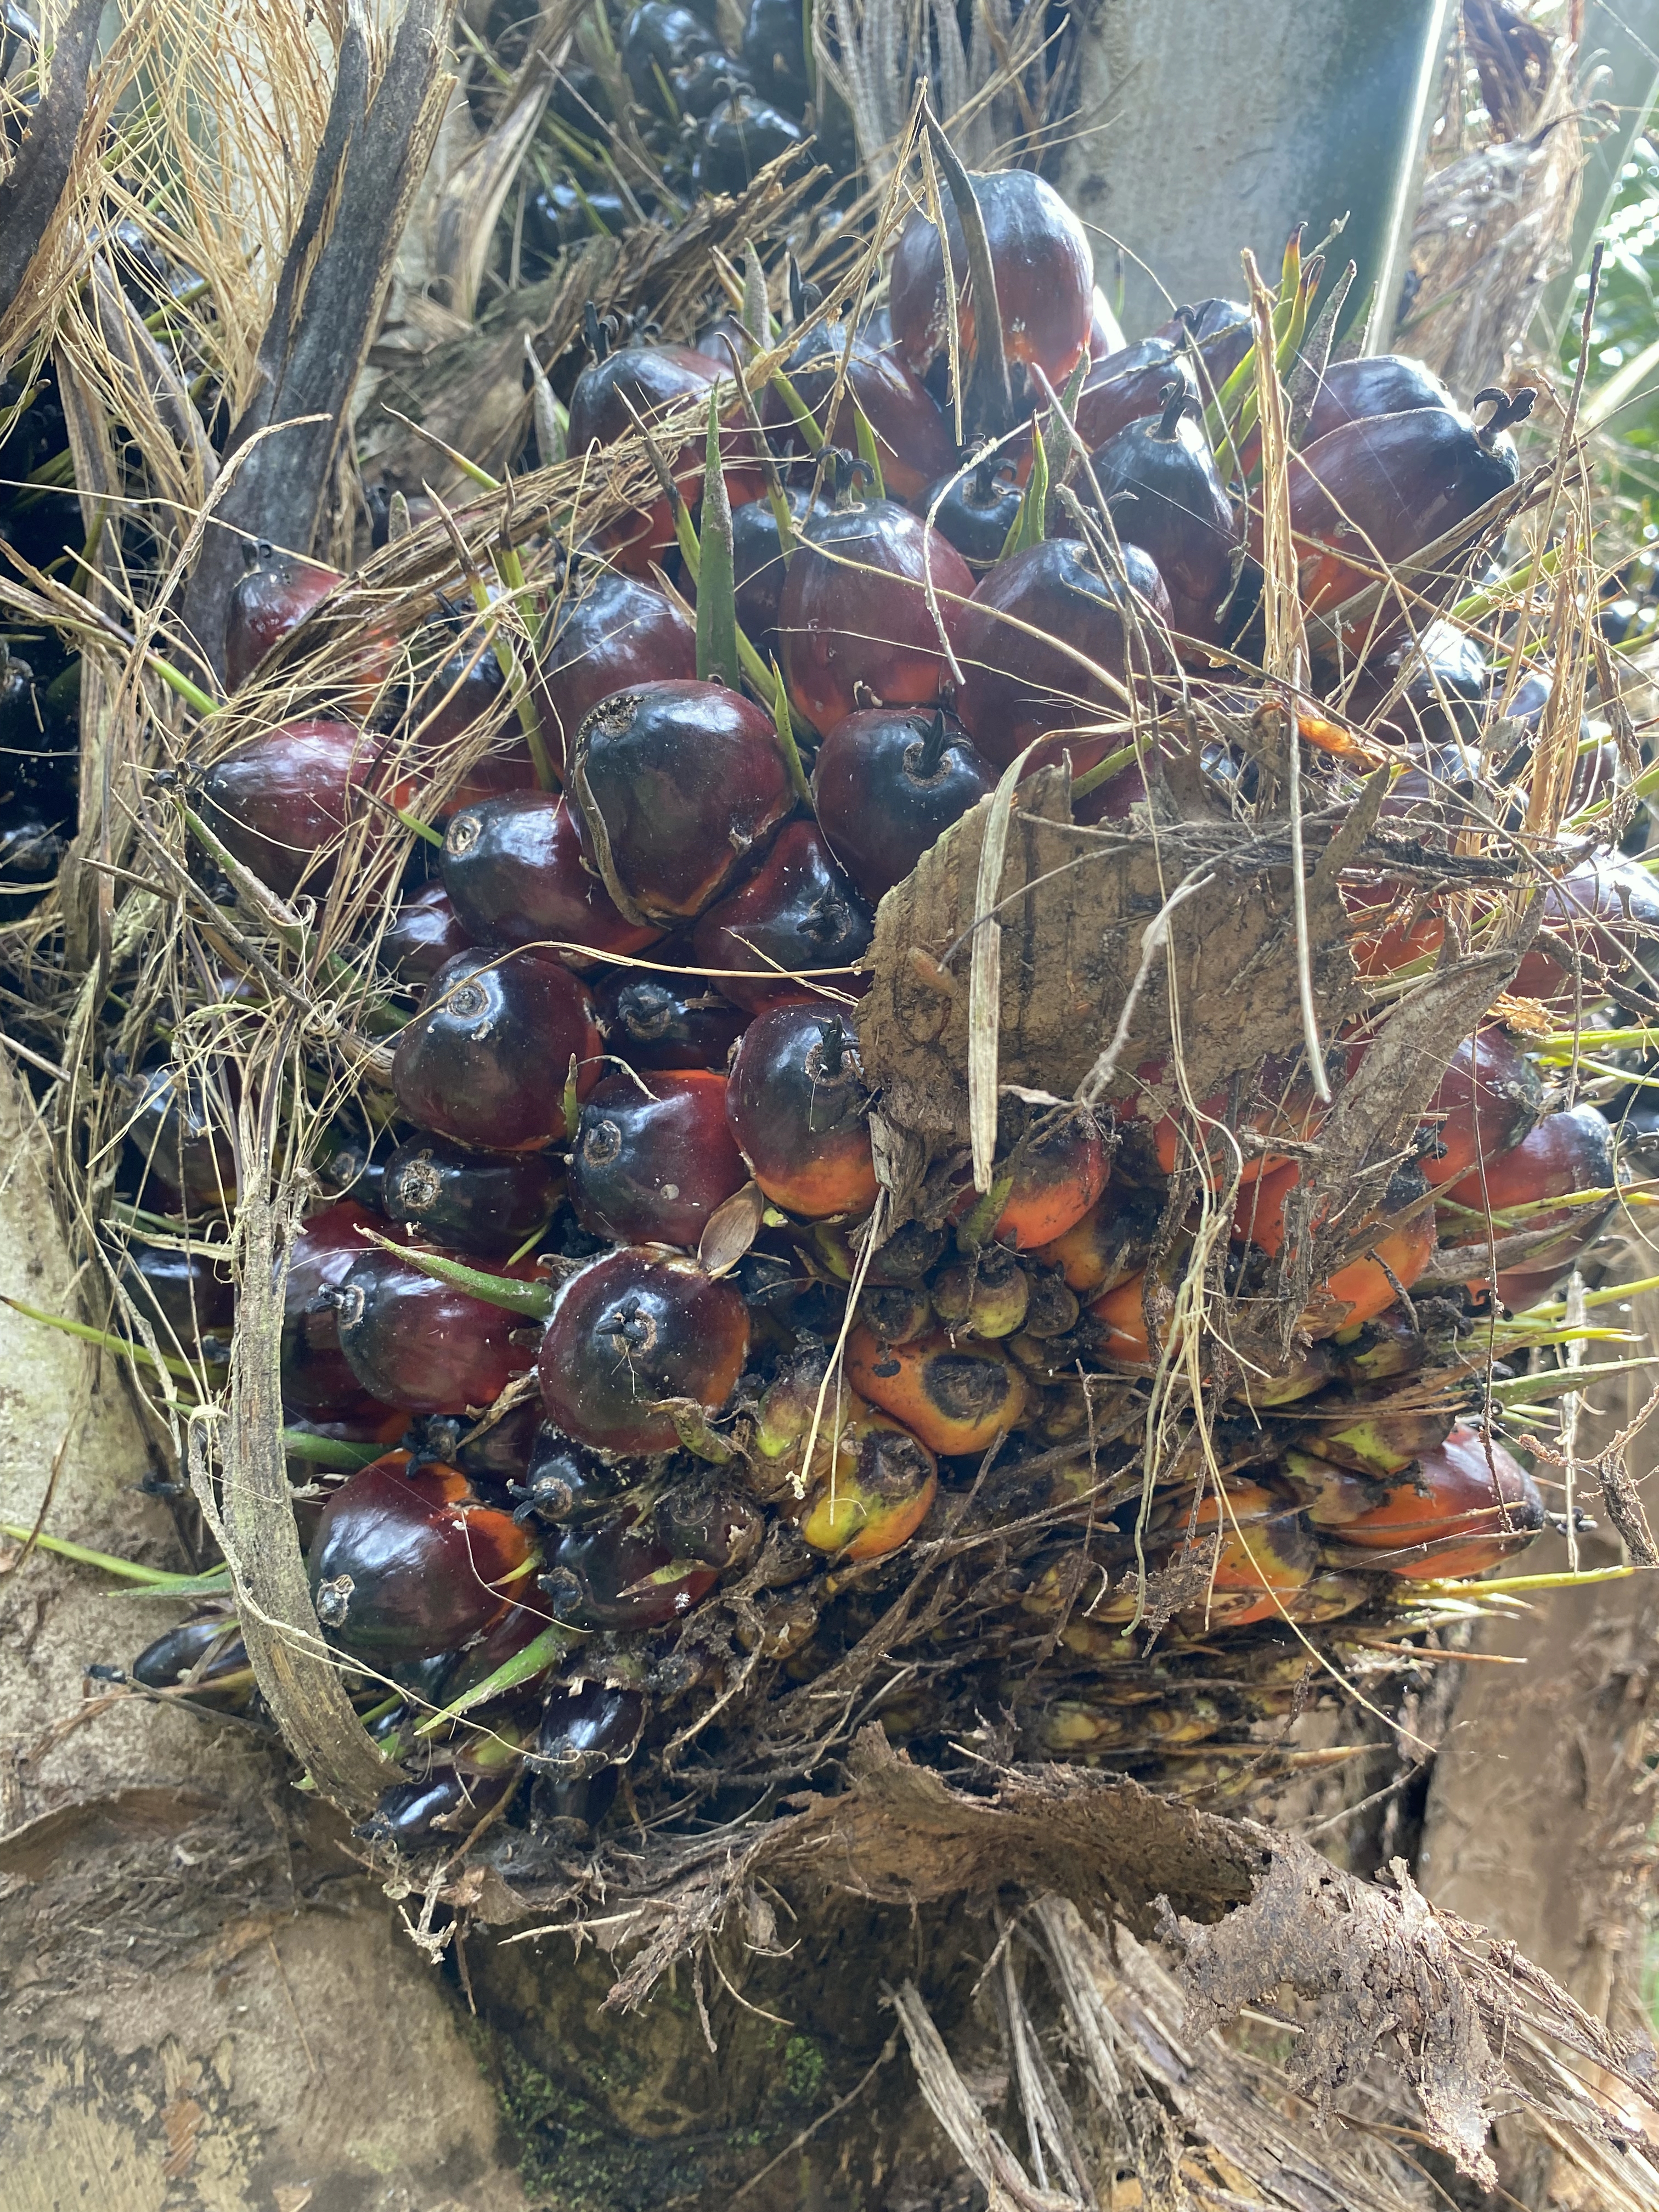
Ripeness: Ripe